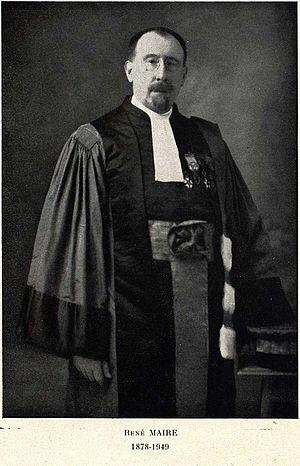
René Charles Joseph Maire, né le 29 mai 1878 à Lons-le-Saunier, mort le 24 novembre 1949 à Alger, est un universitaire, mycologue et botaniste français.